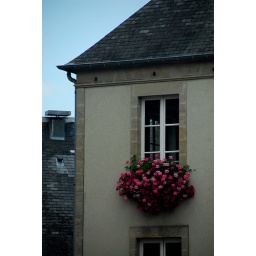
Pretty window box in Bayeux